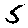
Label: 5